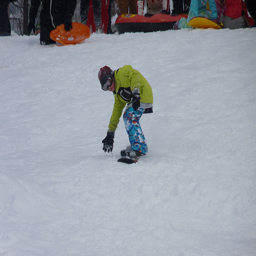
A bent over kid riding a snowboard in the snow
A snowboarder is going downhill while bending over.
A kid on a snowboard with one hand slightly above the snow.
A person riding their snowboard feeling the snow as they pass.
A kid is snowboarding down a snowy slope.